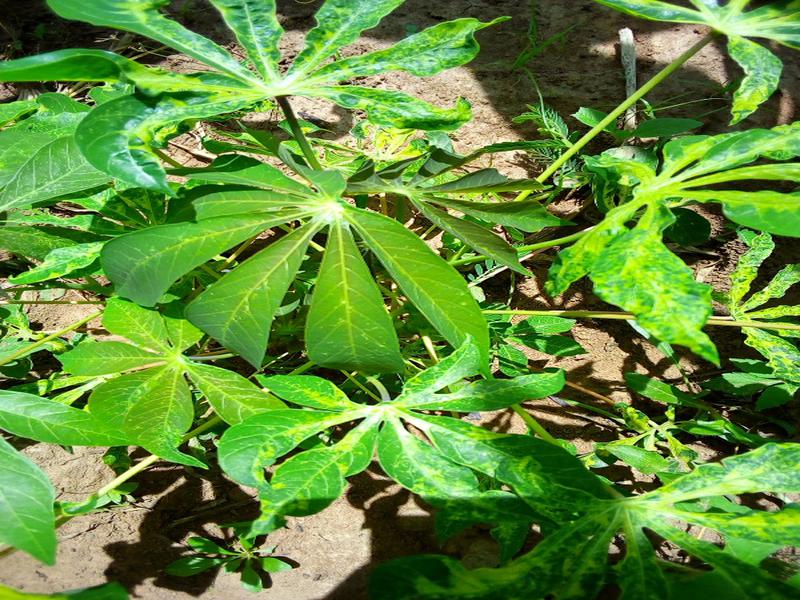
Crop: cassava
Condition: mosaic_disease